Samahang Basketbol ng Pilipinas

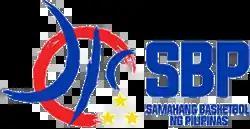
SBP logo from 2019 to 2023.

Pangilinan, who used to serve as the first president of SBP for two consecutive terms, announced in a press conference on October 8, 2015, that he will retire as the head of the basketball NSA.